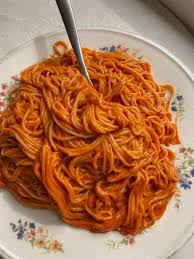
Label: spaghetti_bolognese